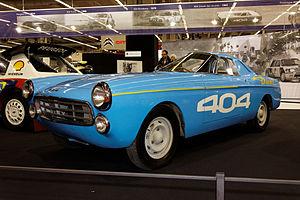
Roger de Lageneste est un pilote de Rallye automobile français né le 30 décembre 1929 à Genève et mort le 14 octobre 2017 à Genthod.
La Peugeot 404 est une automobile du constructeur automobile français Peugeot, produite à partir du 10 mai 1960. Ce sera, en mai 1962, la première berline française de série équipée d'un moteur à injection.
Les Grandes Heures Automobiles est une manifestation consacrée aux voitures et motos de compétition historiques créée par Franz Hummel, qui se déroule depuis 2015 sur l'Autodrome de Linas-Montlhéry dans l'Essonne durant trois jours de septembre.